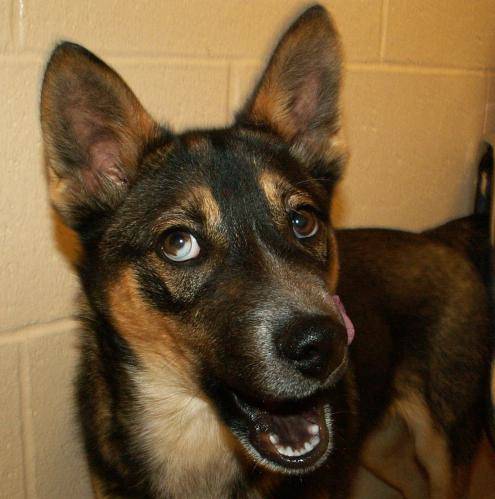
Label: dog